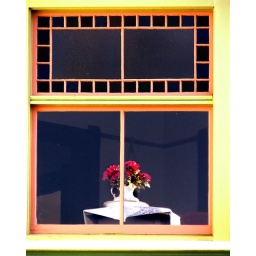
red roses in a yellow window